Stoke-on-Trent railway station

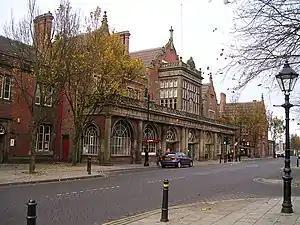
Station building

Major destinations served by 'through' (direct service) express trains include: to the south London Euston, , , , , and ; and to the north the shuttle service to .